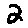
Label: 2